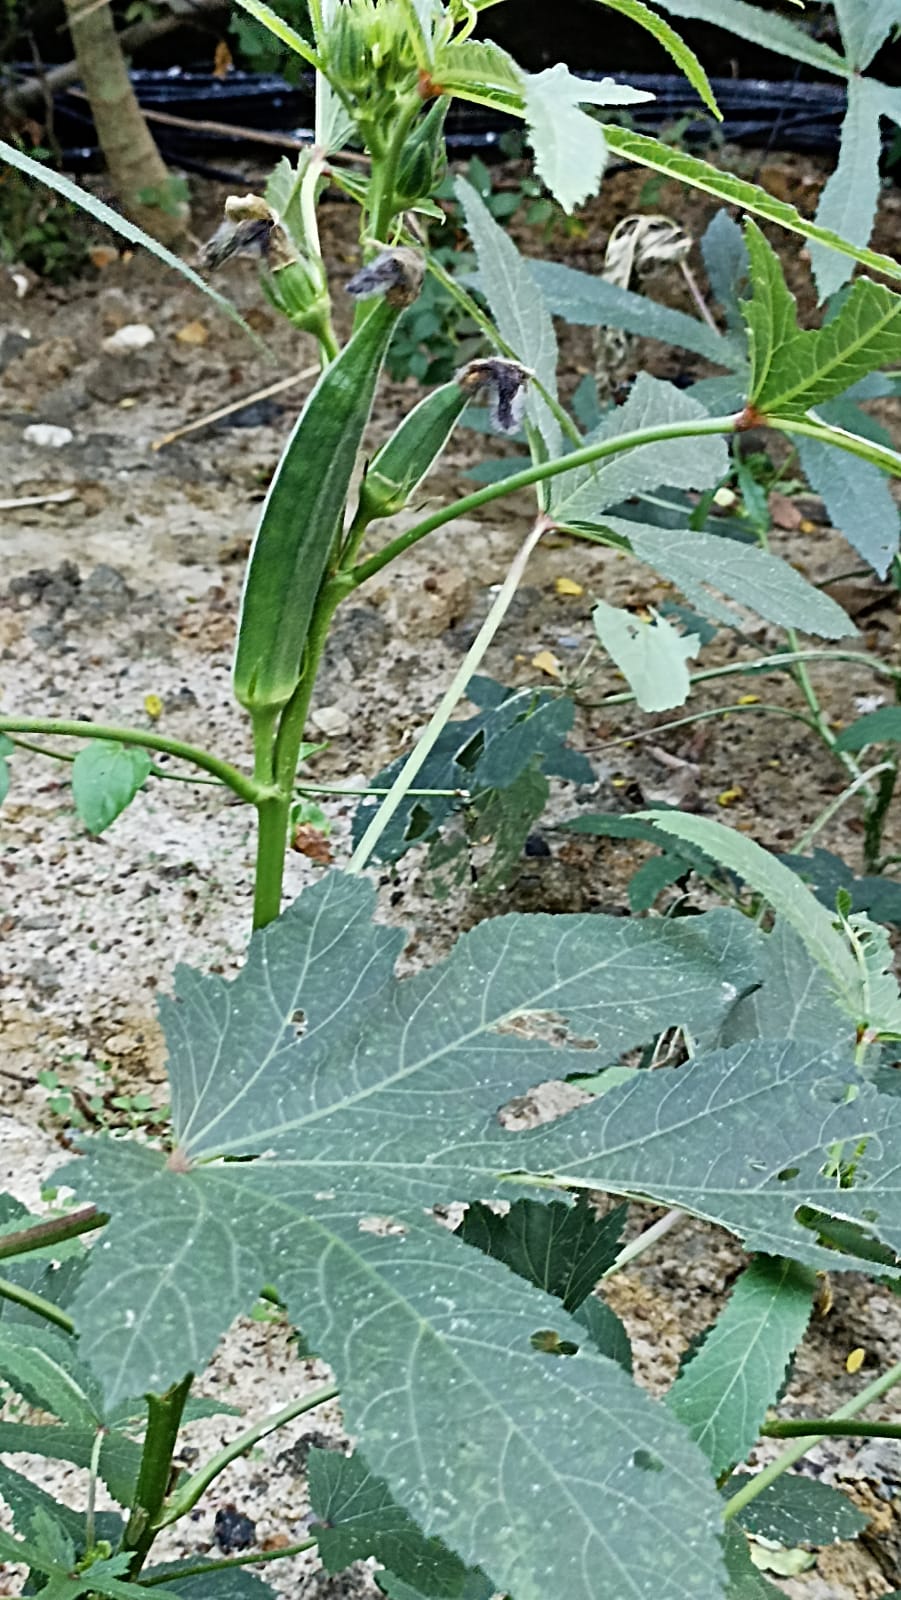
Label: Over-mature